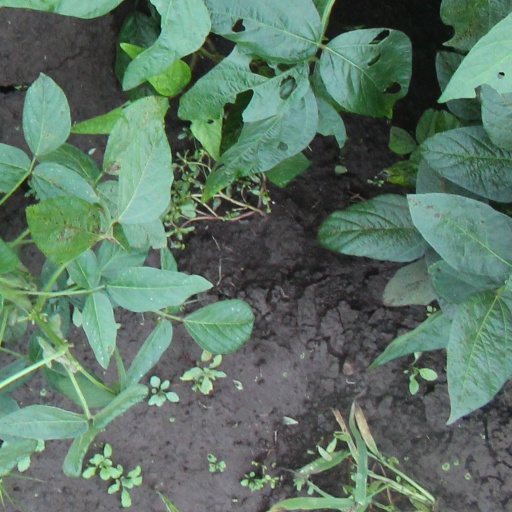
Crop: soybean